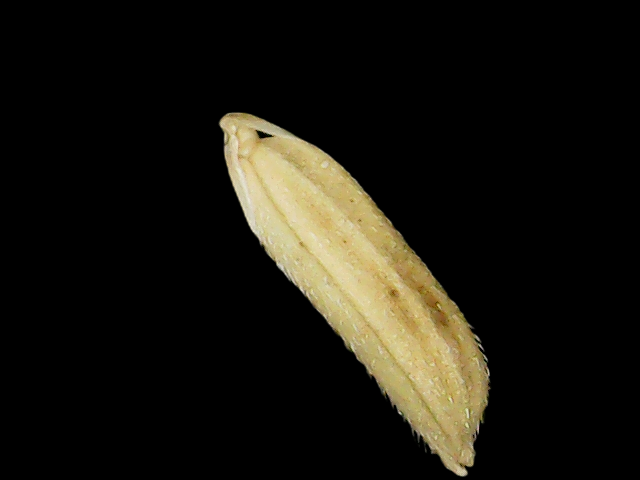
Rice variety: Binadhan26